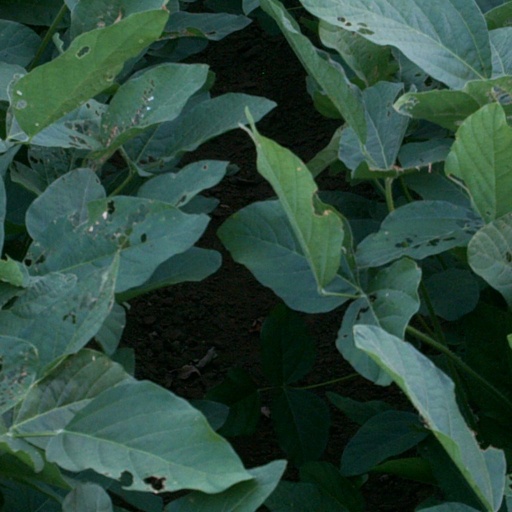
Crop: soybean